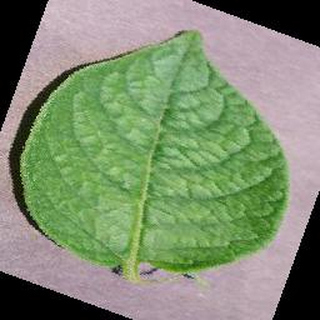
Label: healthy_potato